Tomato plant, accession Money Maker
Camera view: bottom (45 deg); turntable rotation: 30 degrees
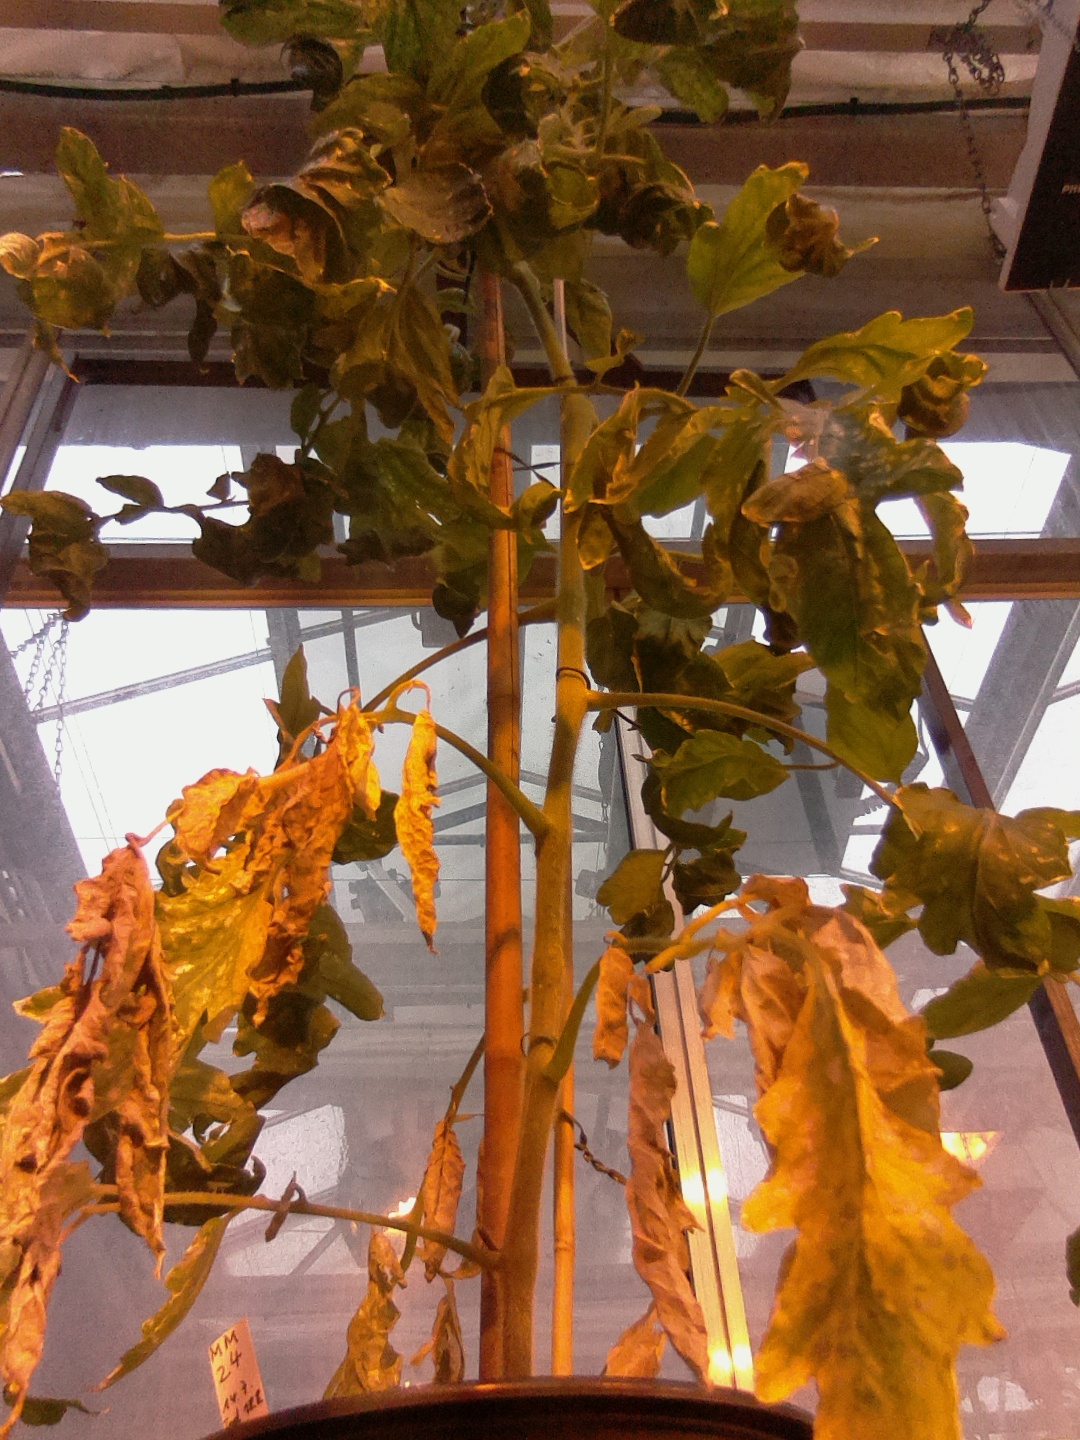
BBCH growth stage 29: 90%-100% Side shoots formed